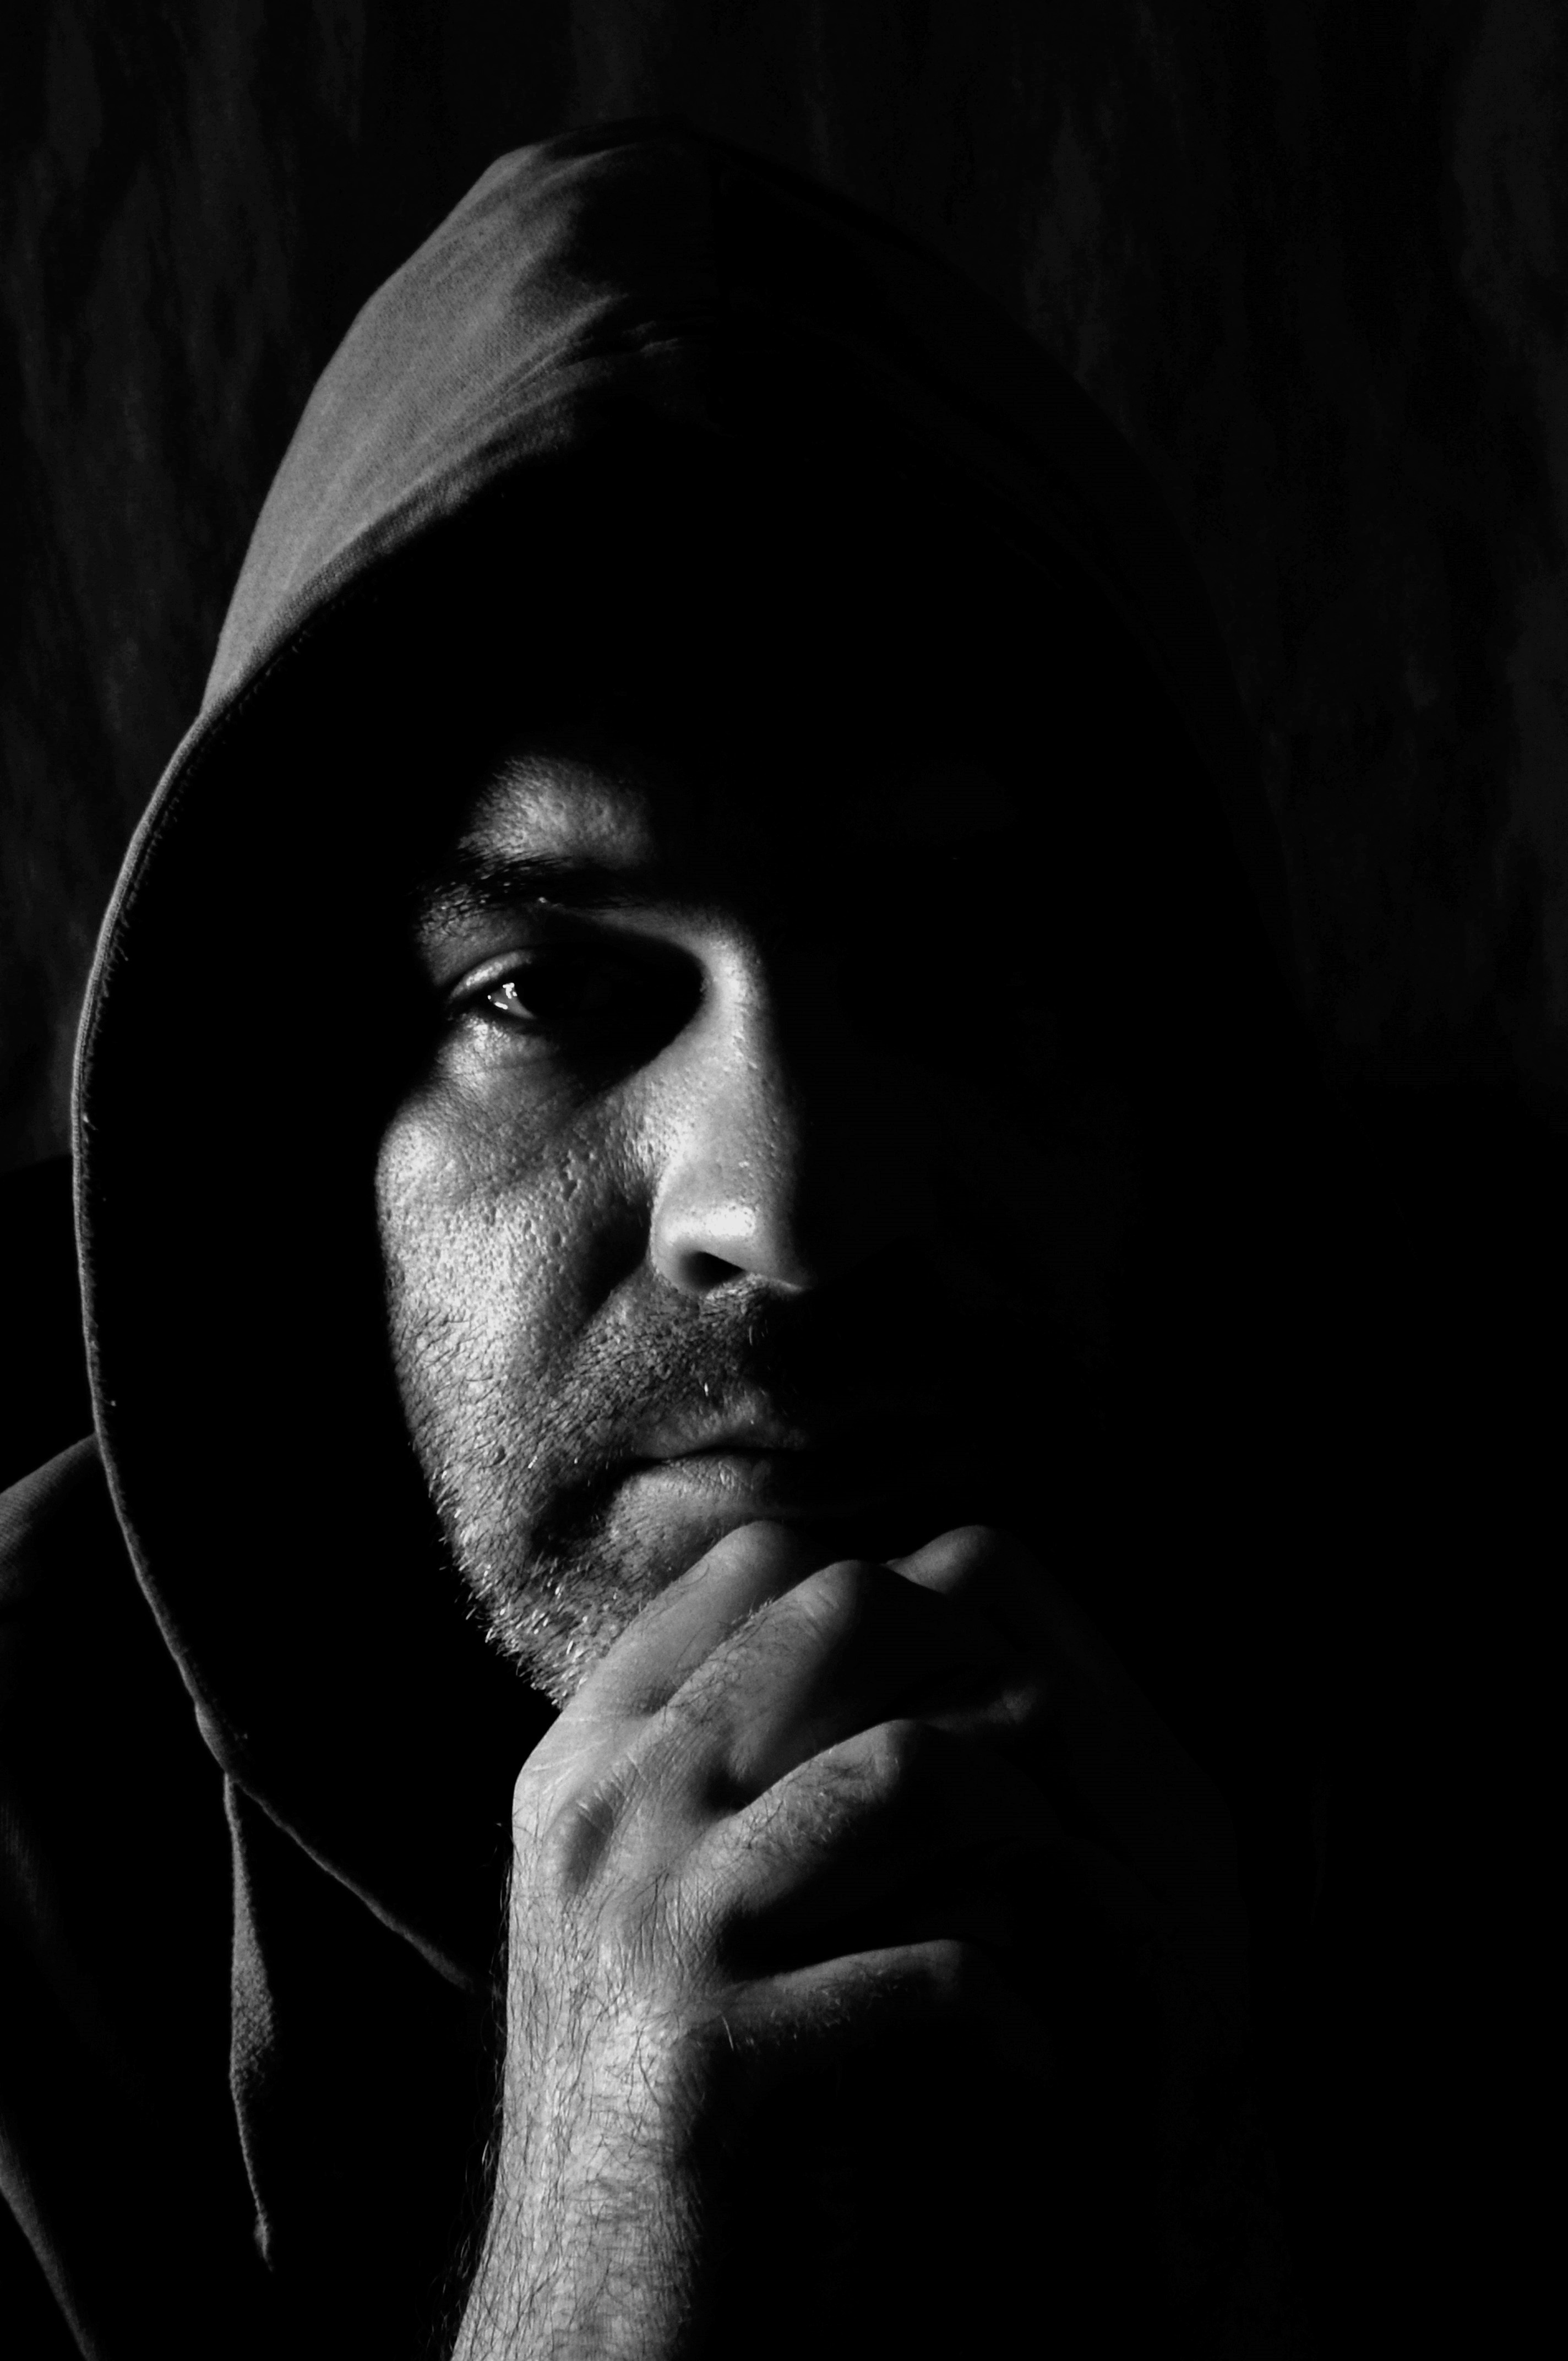
person, black and white, photography, portrait, darkness, black, monochrome, face, eye, glasses, head, monochrome photography, portrait photography, film noir